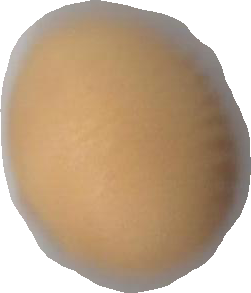
Variety: Grobogan